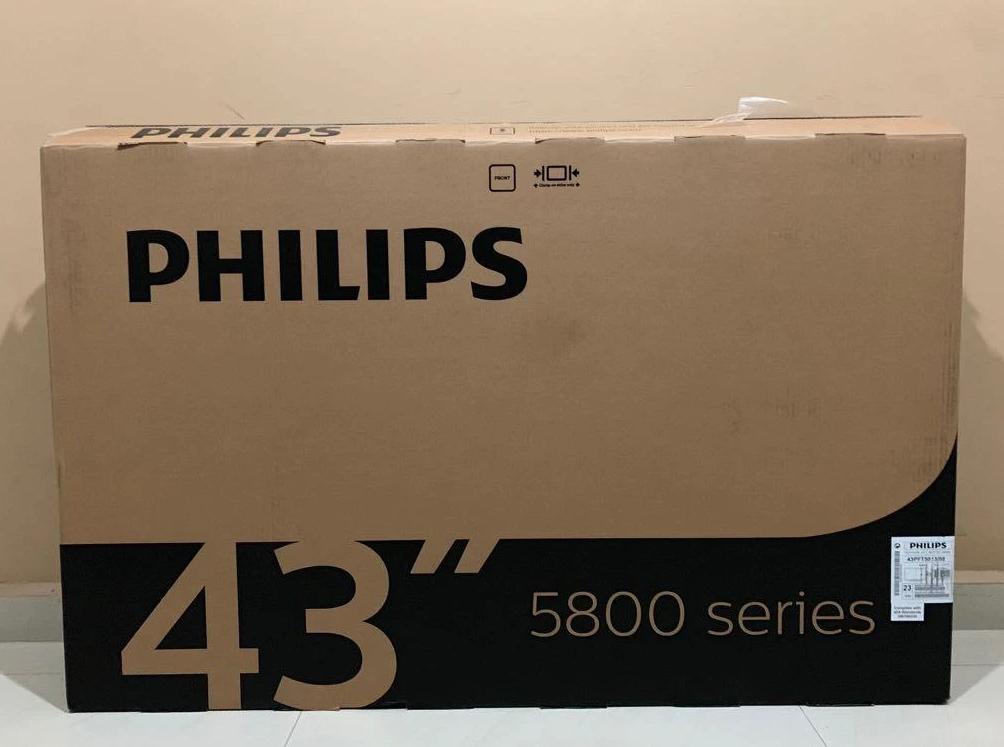
Label: cardboard